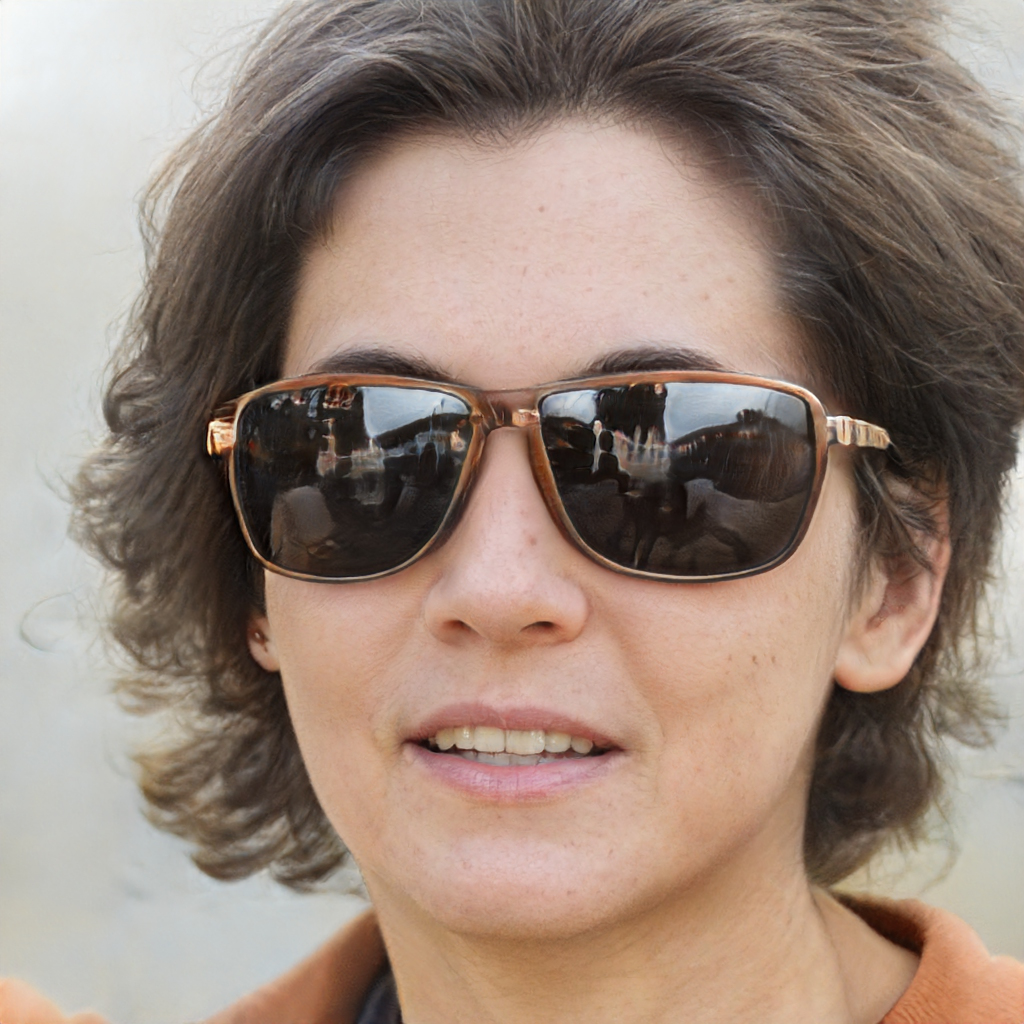
Portrait style: Real Portrait